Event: Nepal Earthquake
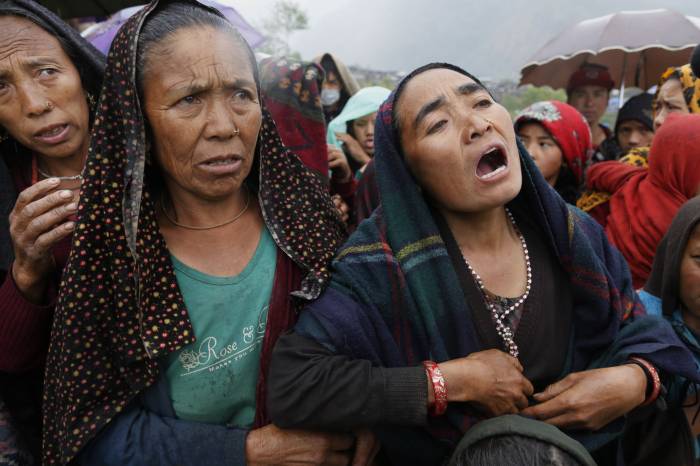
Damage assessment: no_damage